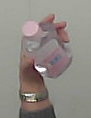
Product: johnson_baby